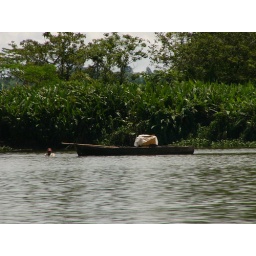
boat in river